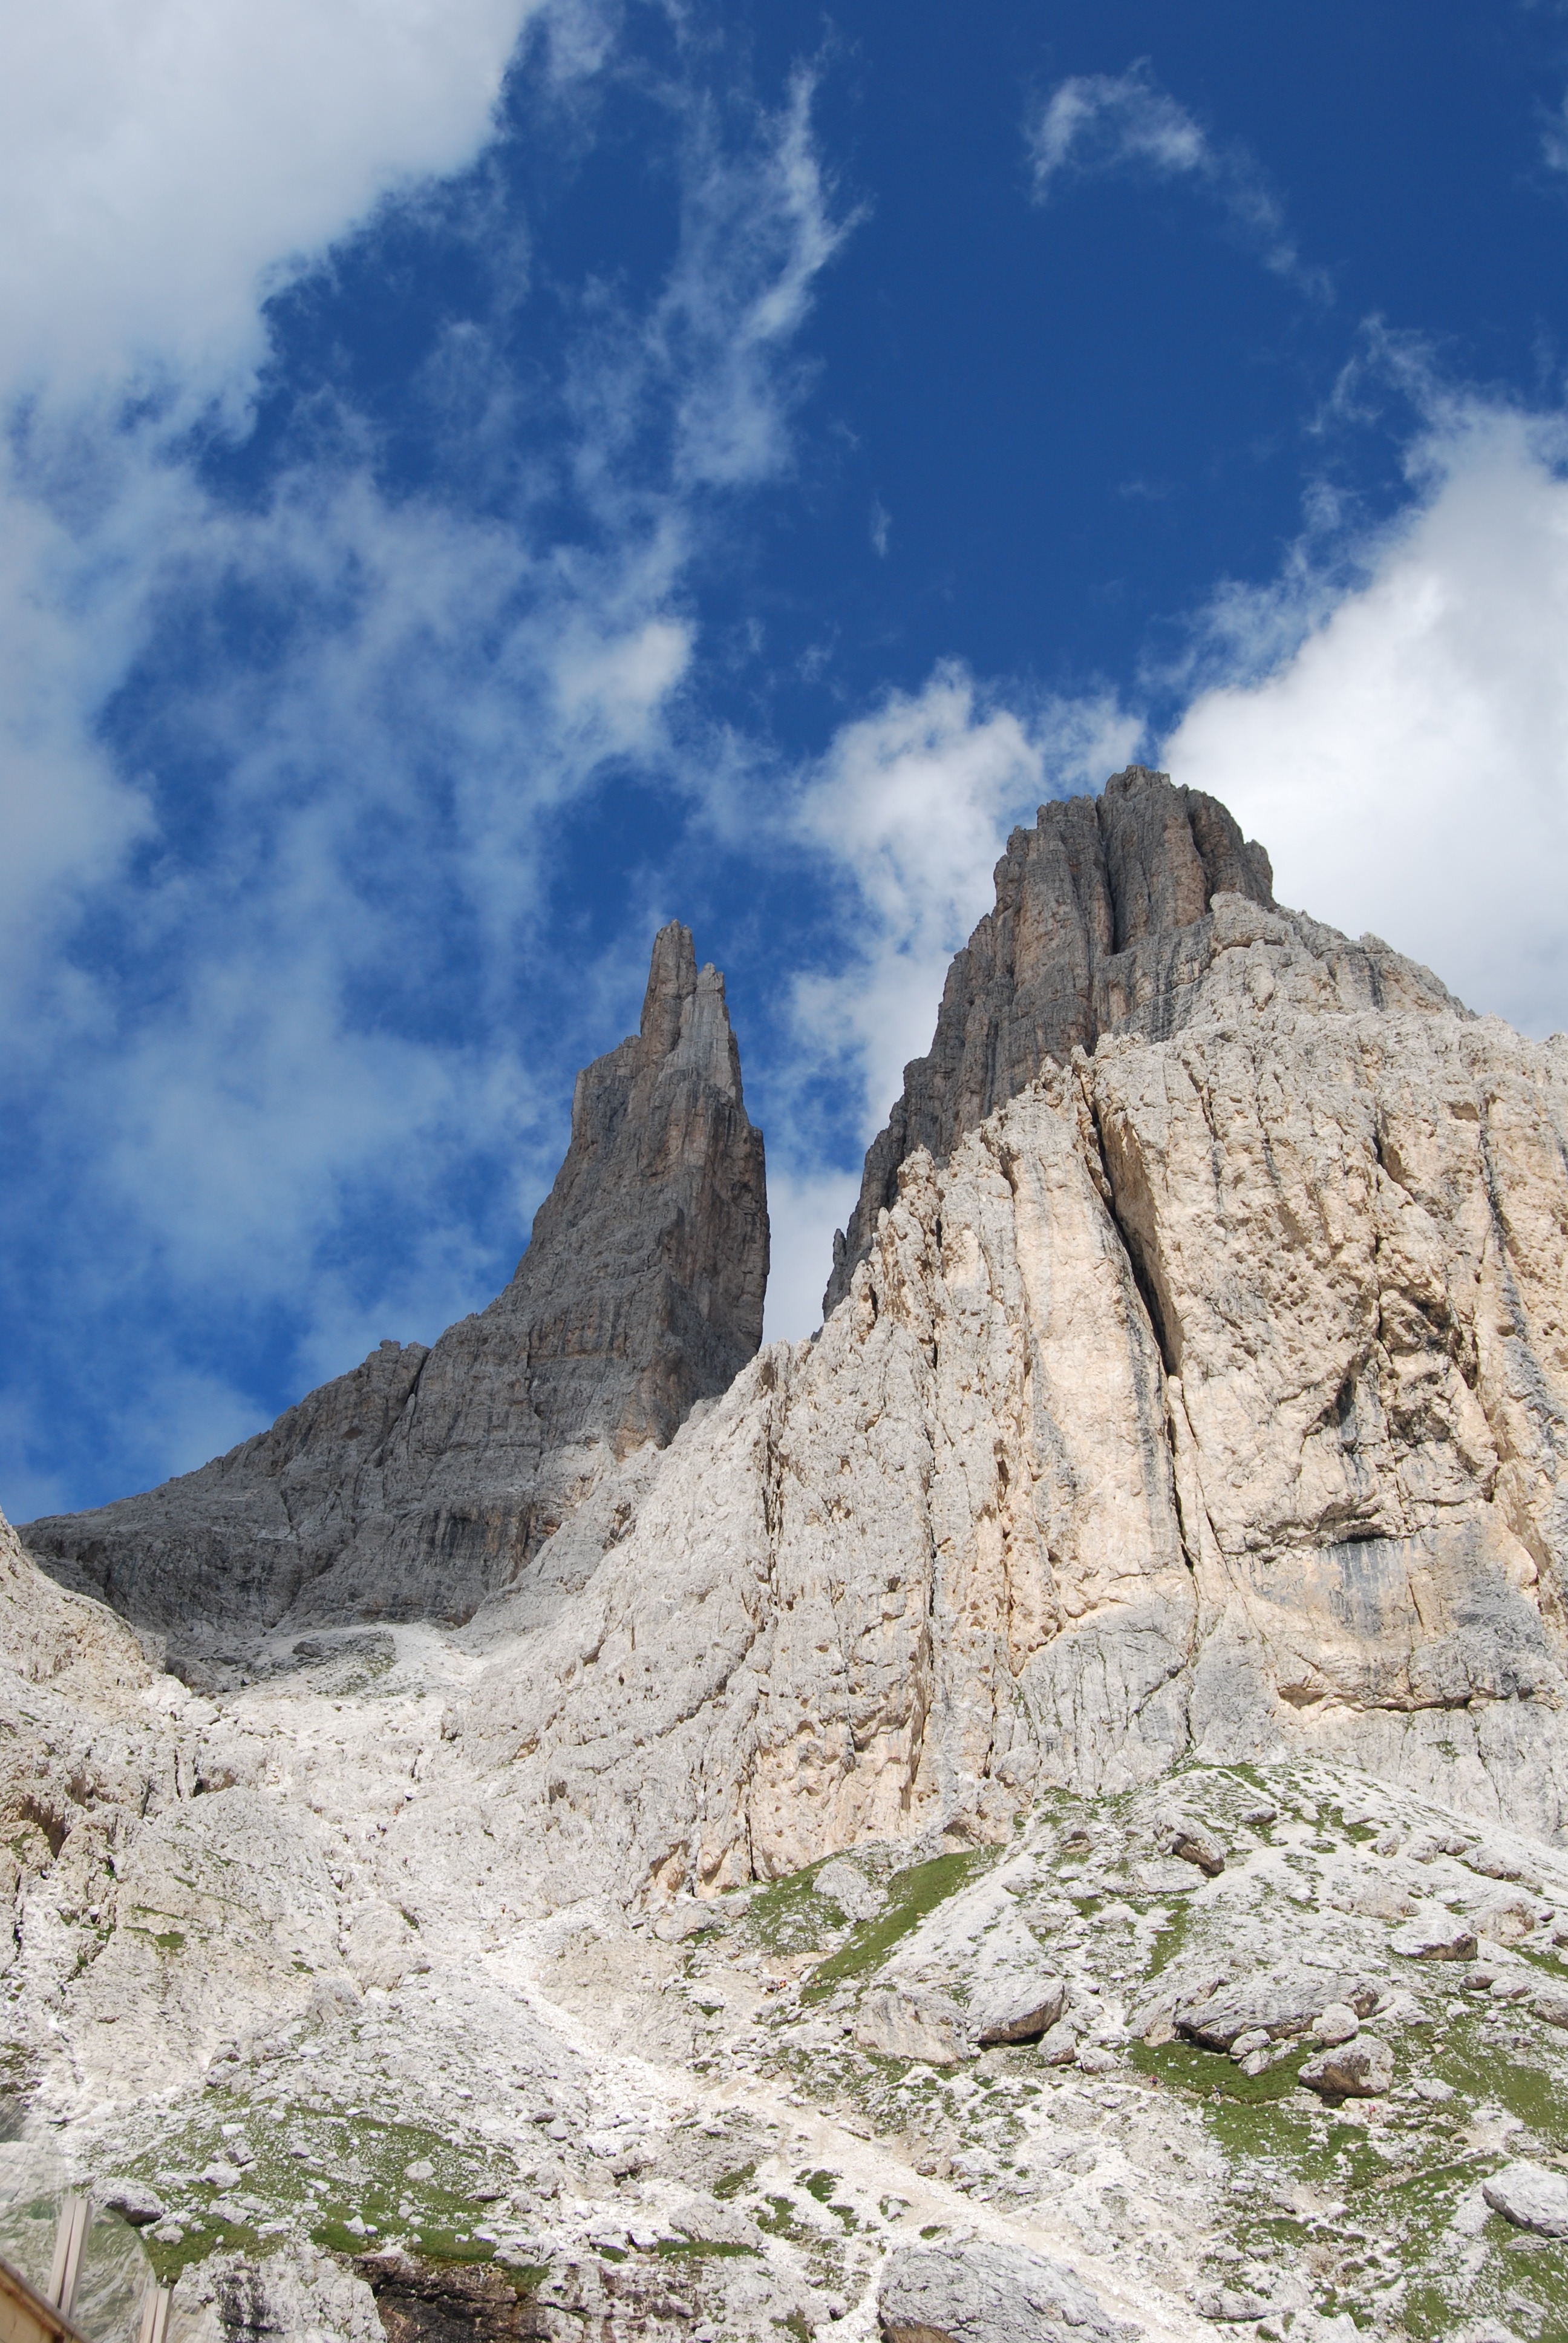
landscape, nature, rock, wilderness, walking, mountain, hiking, adventure, valley, mountain range, formation, park, italy, terrain, national park, ridge, summit, geology, trekking, mountains, alps, badlands, plateau, dolomites, landform, mountain pass, outdoor recreation, deadbolt, geographical feature, mountainous landforms, vajolet